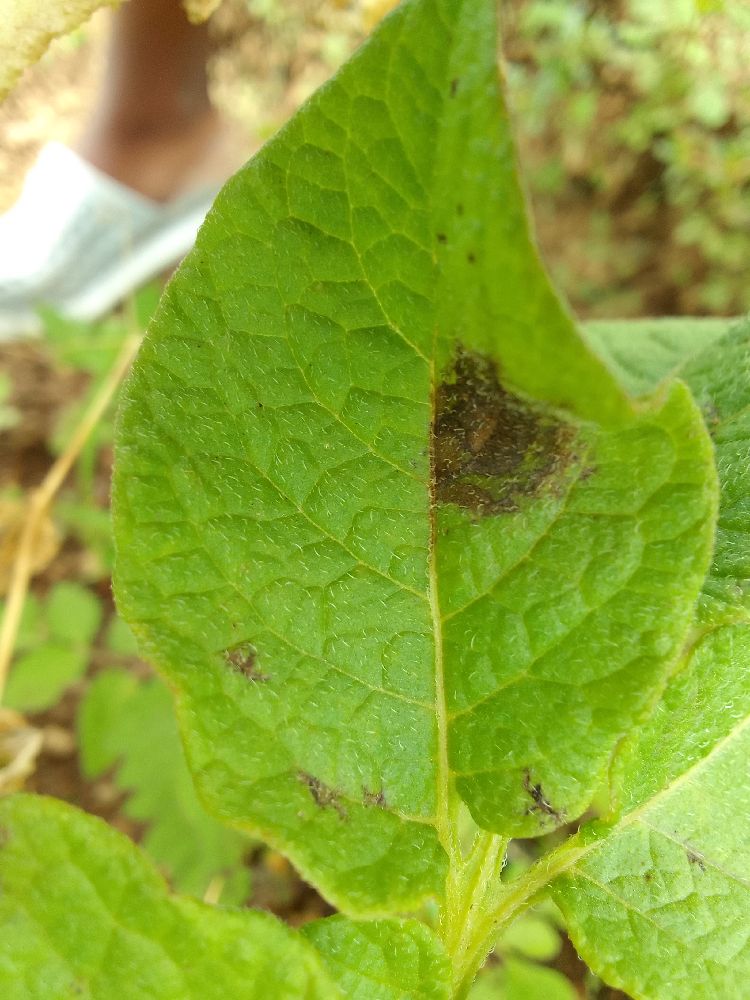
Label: Late blight